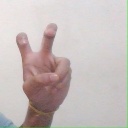
अक्षर: ई